O'Connell Street

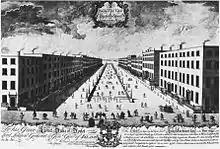
Map of a street flanked with houses on either side, 1750s

O'Connell Street evolved from the earlier 17th-century Drogheda Street, laid out by Henry Moore, 1st Earl of Drogheda. It was a third of the width of the present-day O'Connell Street, located on the site of the modern eastern carriageway and extending from Parnell Street to the junction with Abbey Street.